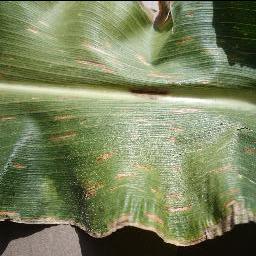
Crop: corn
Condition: (maize)_cercospora_spot_gray_spot